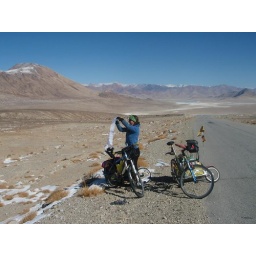
Runaway toilet paper in the wind